Steven Halpern

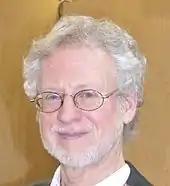
Steven Halpern in 2012

Steven Halpern is an American new-age musician. He is a Grammy Award nominee and is considered one of the founding fathers of new-age music.